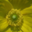
Label: poppy